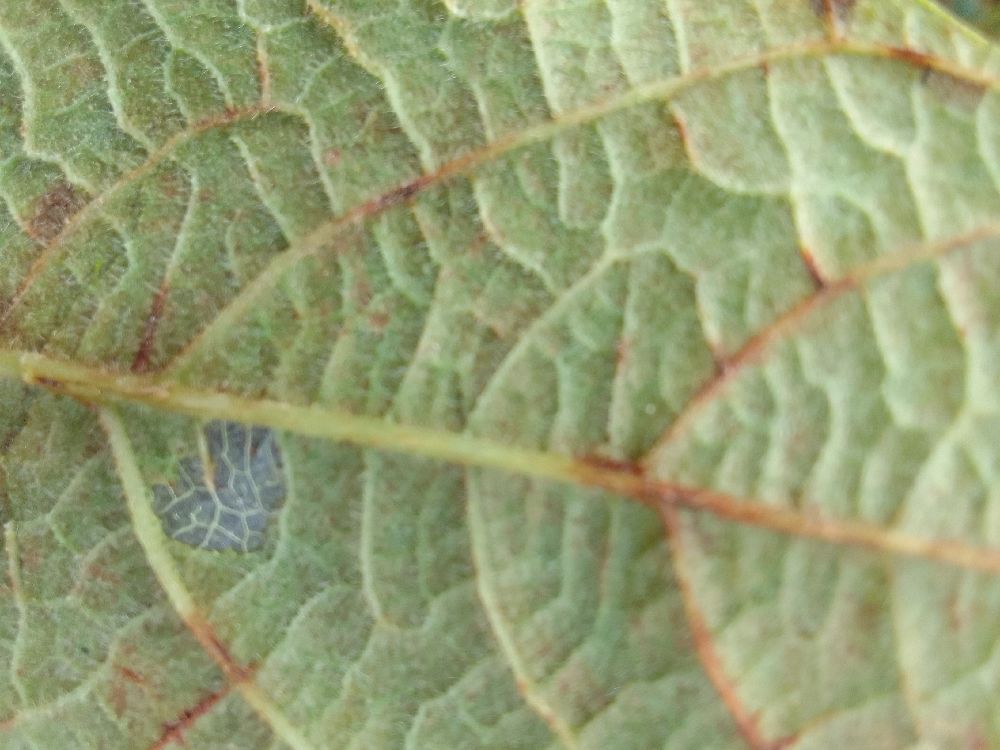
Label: anthracnose